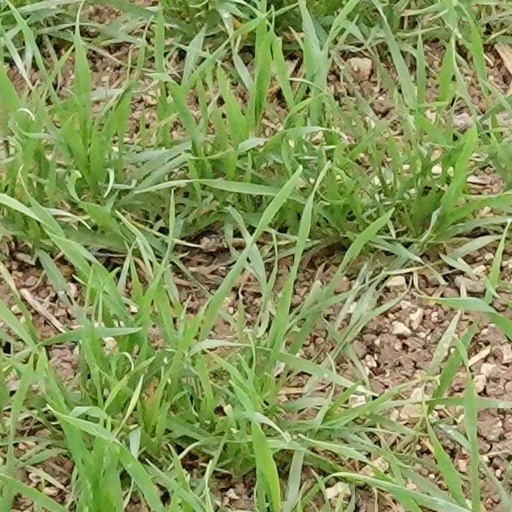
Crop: wheat